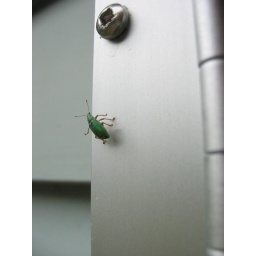
A green bug outside the building with the showers and washrooms in the campground.